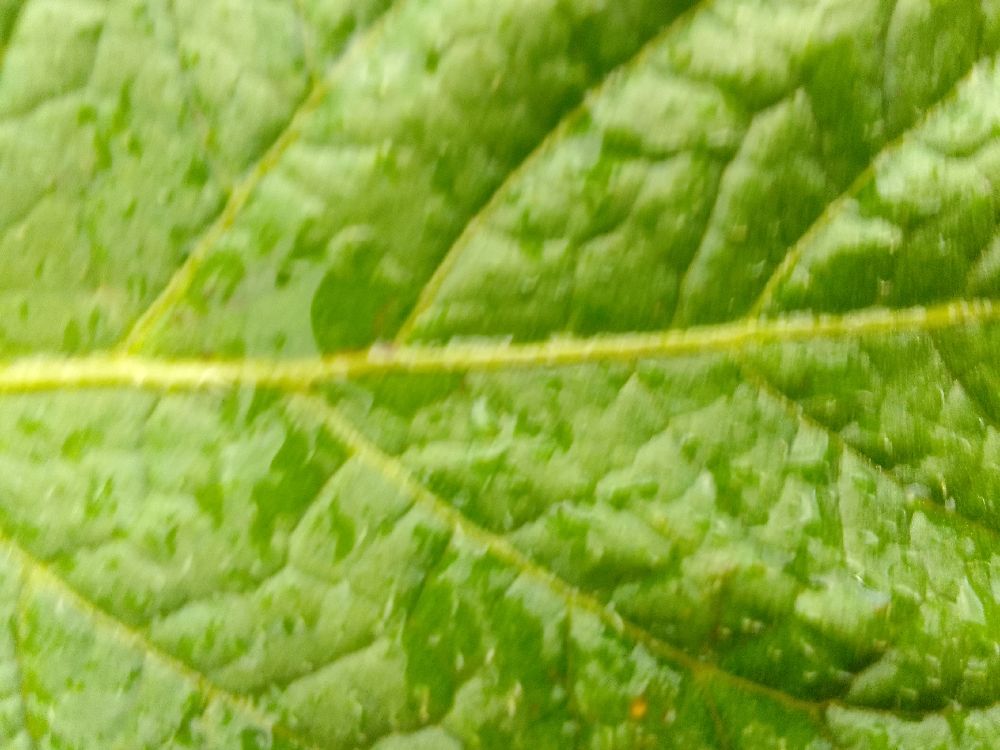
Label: Healthy